Egg foo young
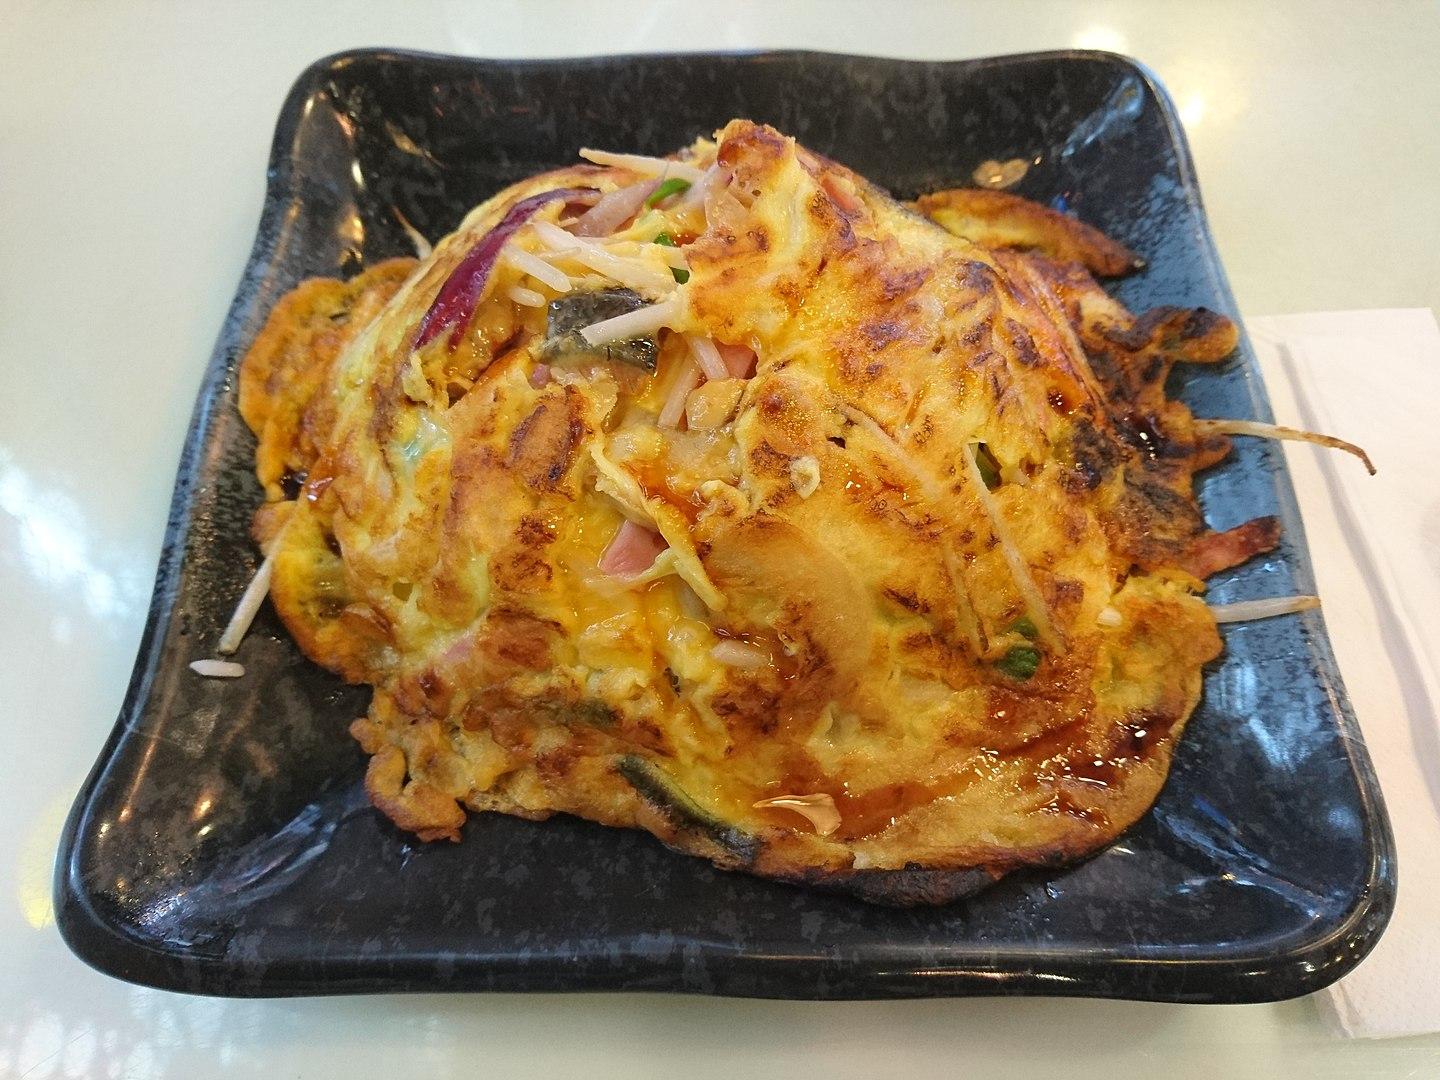
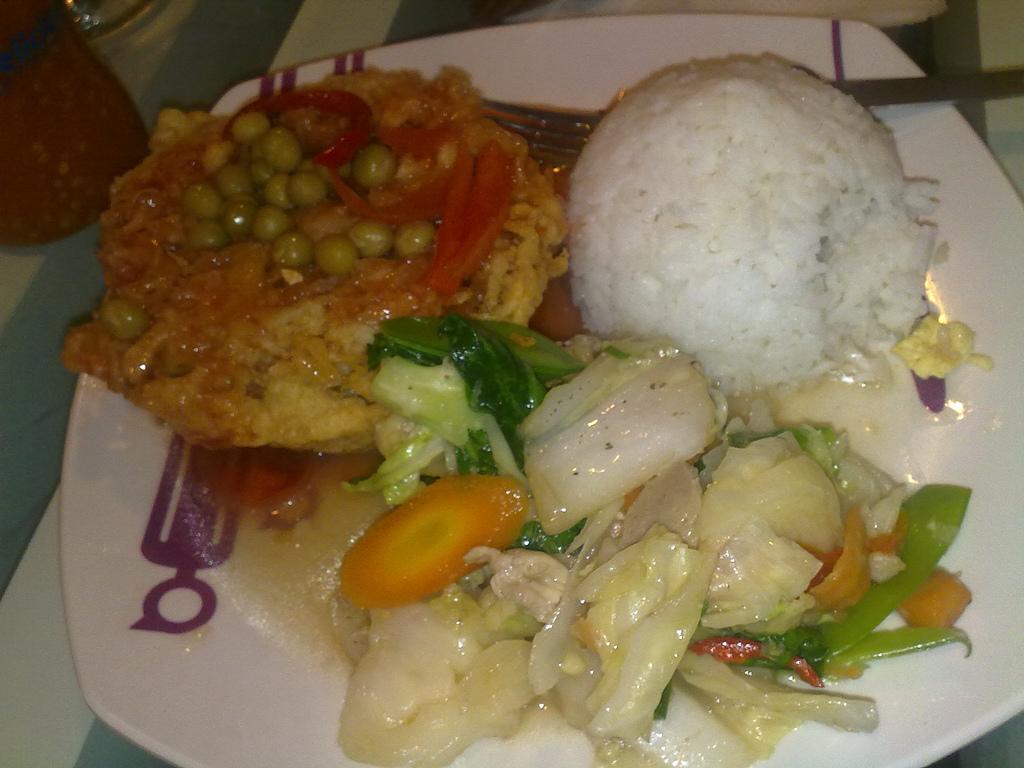
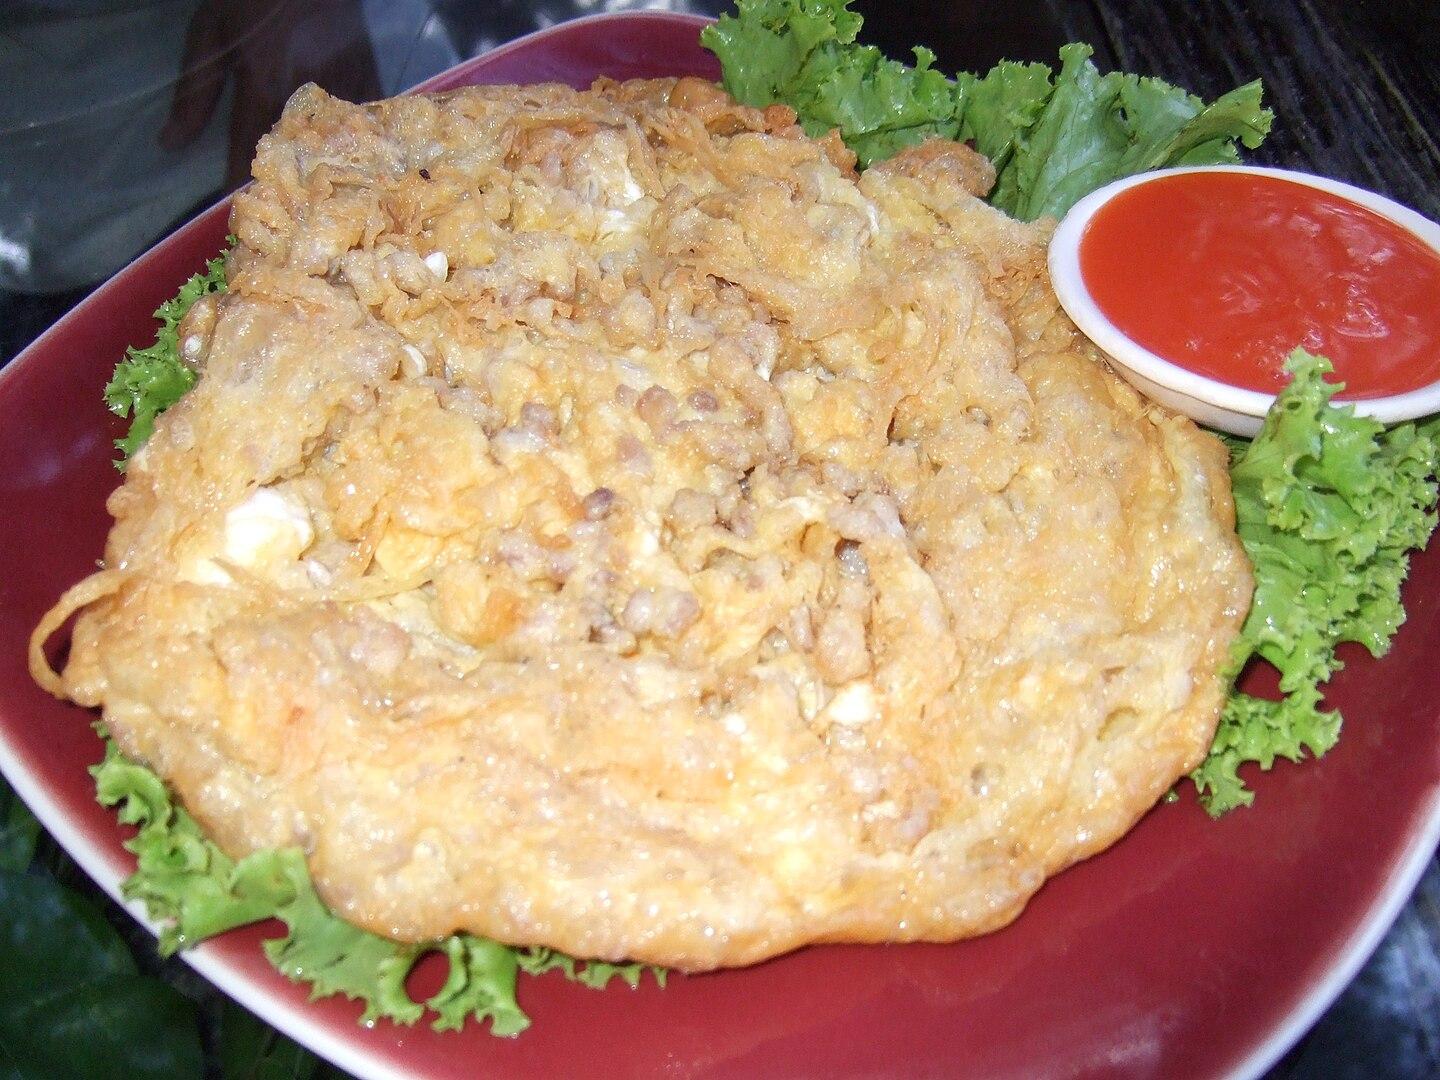
Also known as:
eo - Esperanto: Fu yong hai
es - Spanish: Huevos fu yung
fr - French: Fu yung hai
id - Indonesian: Puyunghai
ja - Japanese: 芙蓉蛋
jv - Javanese: Endhog foo young
ko - Korean: 푸융단
la - Latin: Ova hibiscea
nl - Dutch: Foeyonghai
pt - Portuguese: Fu yung hai
th - Thai: ไข่ฝูหรง
yue - Cantonese: 芙蓉蛋
zh - Chinese: 芙蓉蛋
Category: egg (omelette)
Cuisine: Chinese
Associated cuisines: Chinese
Area: Guangdong
Countries: China
Region: Eastern Asia, , , ,
The dish is an omelette prepared with beaten eggs and most often made with various Vegetable such as bean sprouts, bamboo shoots, sliced cabbage, spring onions, mushrooms, and water chestnuts. When meat is used as an ingredient, a choice of roast pork, shrimp, chicken, beef, or lobster may be offered.